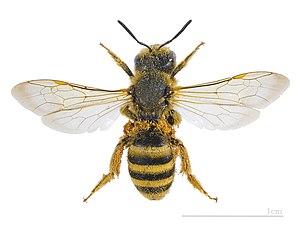
Femelle - Vue dorsale Localité: Etang de la Maourine, Toulouse, France Muséum de Toulouse
Jean-Henri Casimir Fabre, né le 21 décembre 1823 à Saint-Léons, mort le 11 octobre 1915 à Sérignan-du-Comtat, est un homme de sciences, un humaniste, un naturaliste, un entomologiste éminent, un écrivain passionné par la nature et un poète français de langue occitane et française, lauréat de l'Académie française et d'un nombre élevé de prix.
Les Halictidae forment une famille d'insectes de l'ordre des hyménoptères, de la super-famille des Apoidea.